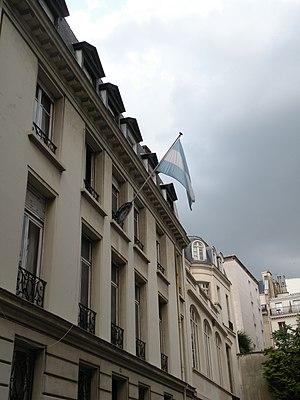
Ambassade d’Argentine en France, 6 rue Cimarosa, Paris.
L'ambassade d'Argentine en France est la représentation diplomatique de la République argentine auprès de la République française. Elle est située à Paris et son ambassadeur est, depuis 2020, S.E.M. Leonardo Daniel Costantino.
Voici les représentations diplomatiques de l'Argentine à l'étranger :
La rue Cimarosa est une voie du 16ᵉ arrondissement de Paris, en France.